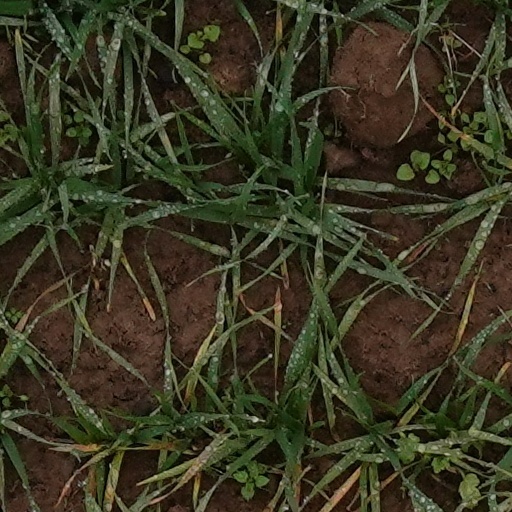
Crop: wheat